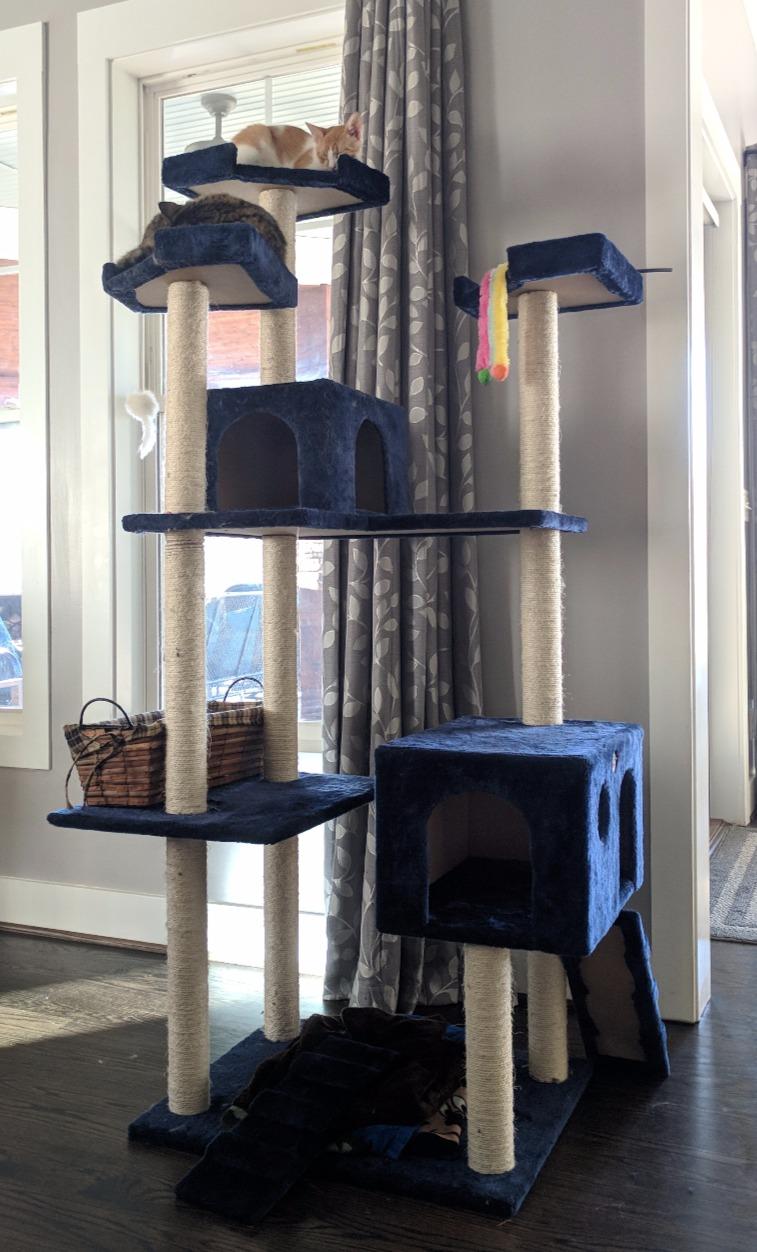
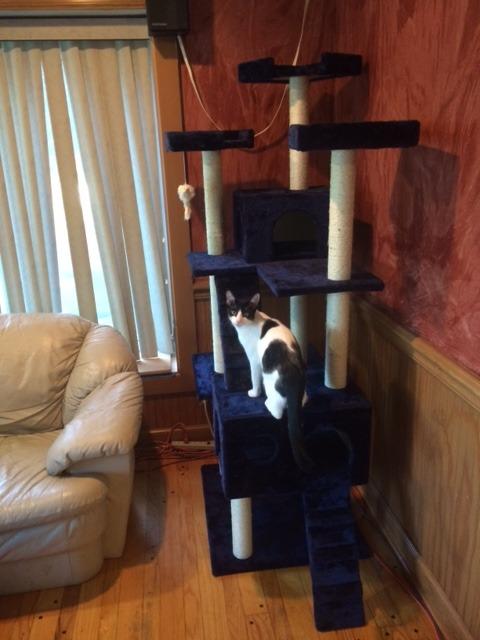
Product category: items_cat tree
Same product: yes